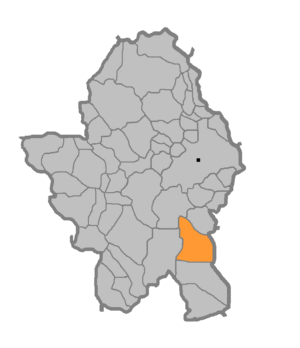
Krmine est un village de Bosnie-Herzégovine. Il est situé sur le territoire de la Ville de Banja Luka et dans la République serbe de Bosnie. Selon les premiers résultats du recensement bosnien de 2013, il compte 578 habitants.